Francisco Antolínez

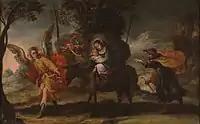
"Flight into Egypt", oil on panel, 45 by 73 cm, undated, now in the Museo del Prado in Madrid

Francisco Antolínez de Sarabia (1645–1700) was a historical and landscape painter who studied in the school of Murillo, whose style and manner of colouring he followed.